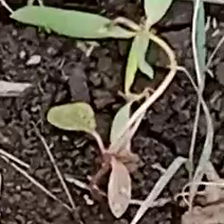
Weed species: Moti_dudhi(Euphorbia_geneculata_L)